Lossiemouth

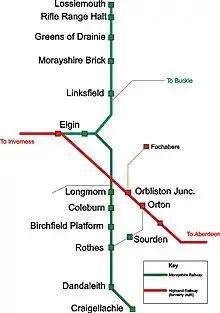
The Morayshire Railway

The Morayshire Railway was officially opened at ceremonies in Elgin and Branderburgh on 10 August 1852, the steam engines having been delivered to Lossie by sea. It was the first railway north of Aberdeen. Initially it went only the between Lossie and Elgin, but it was later extended south to Craigellachie. The Lossie–Elgin section had three intermediate stops: the Rifle Range Halt, Greens of Drainie and Linksfield. The Great North of Scotland Railway took over the working of the line in 1863 and bought the company in 1881 following the Morayshire Railway's return from crippling debt back to solvency. The railway and harbour became very important to the economy of both Lossie and Moray. It was the Morayshire Railway that persuaded Col Brander, of Pitgaveny, to build the bridge from the Seatown to the east beach to encourage more day tripping in the summer months.